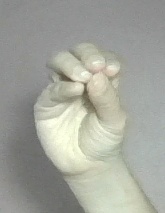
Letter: ha